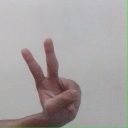
अक्षर: ऐ